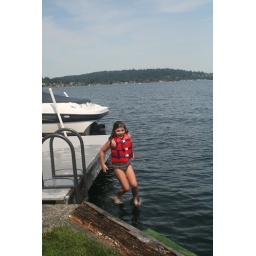
Cecilia and Natalie at Deans on the boat & in the lake